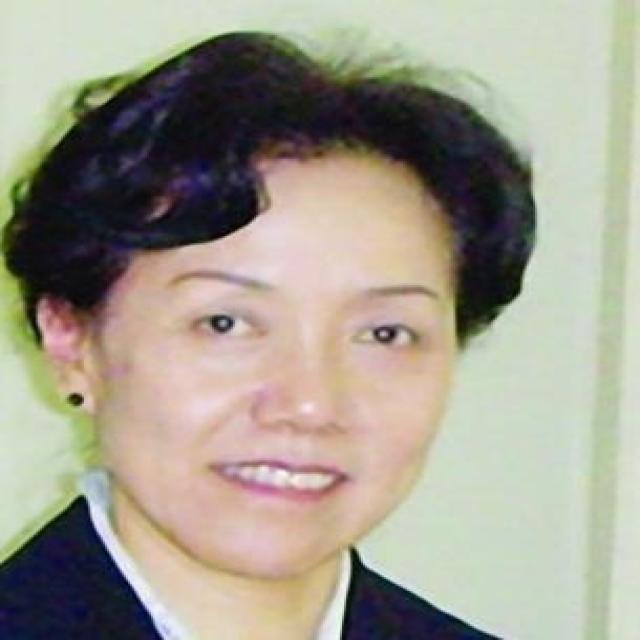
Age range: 21-44